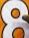
Number: 8